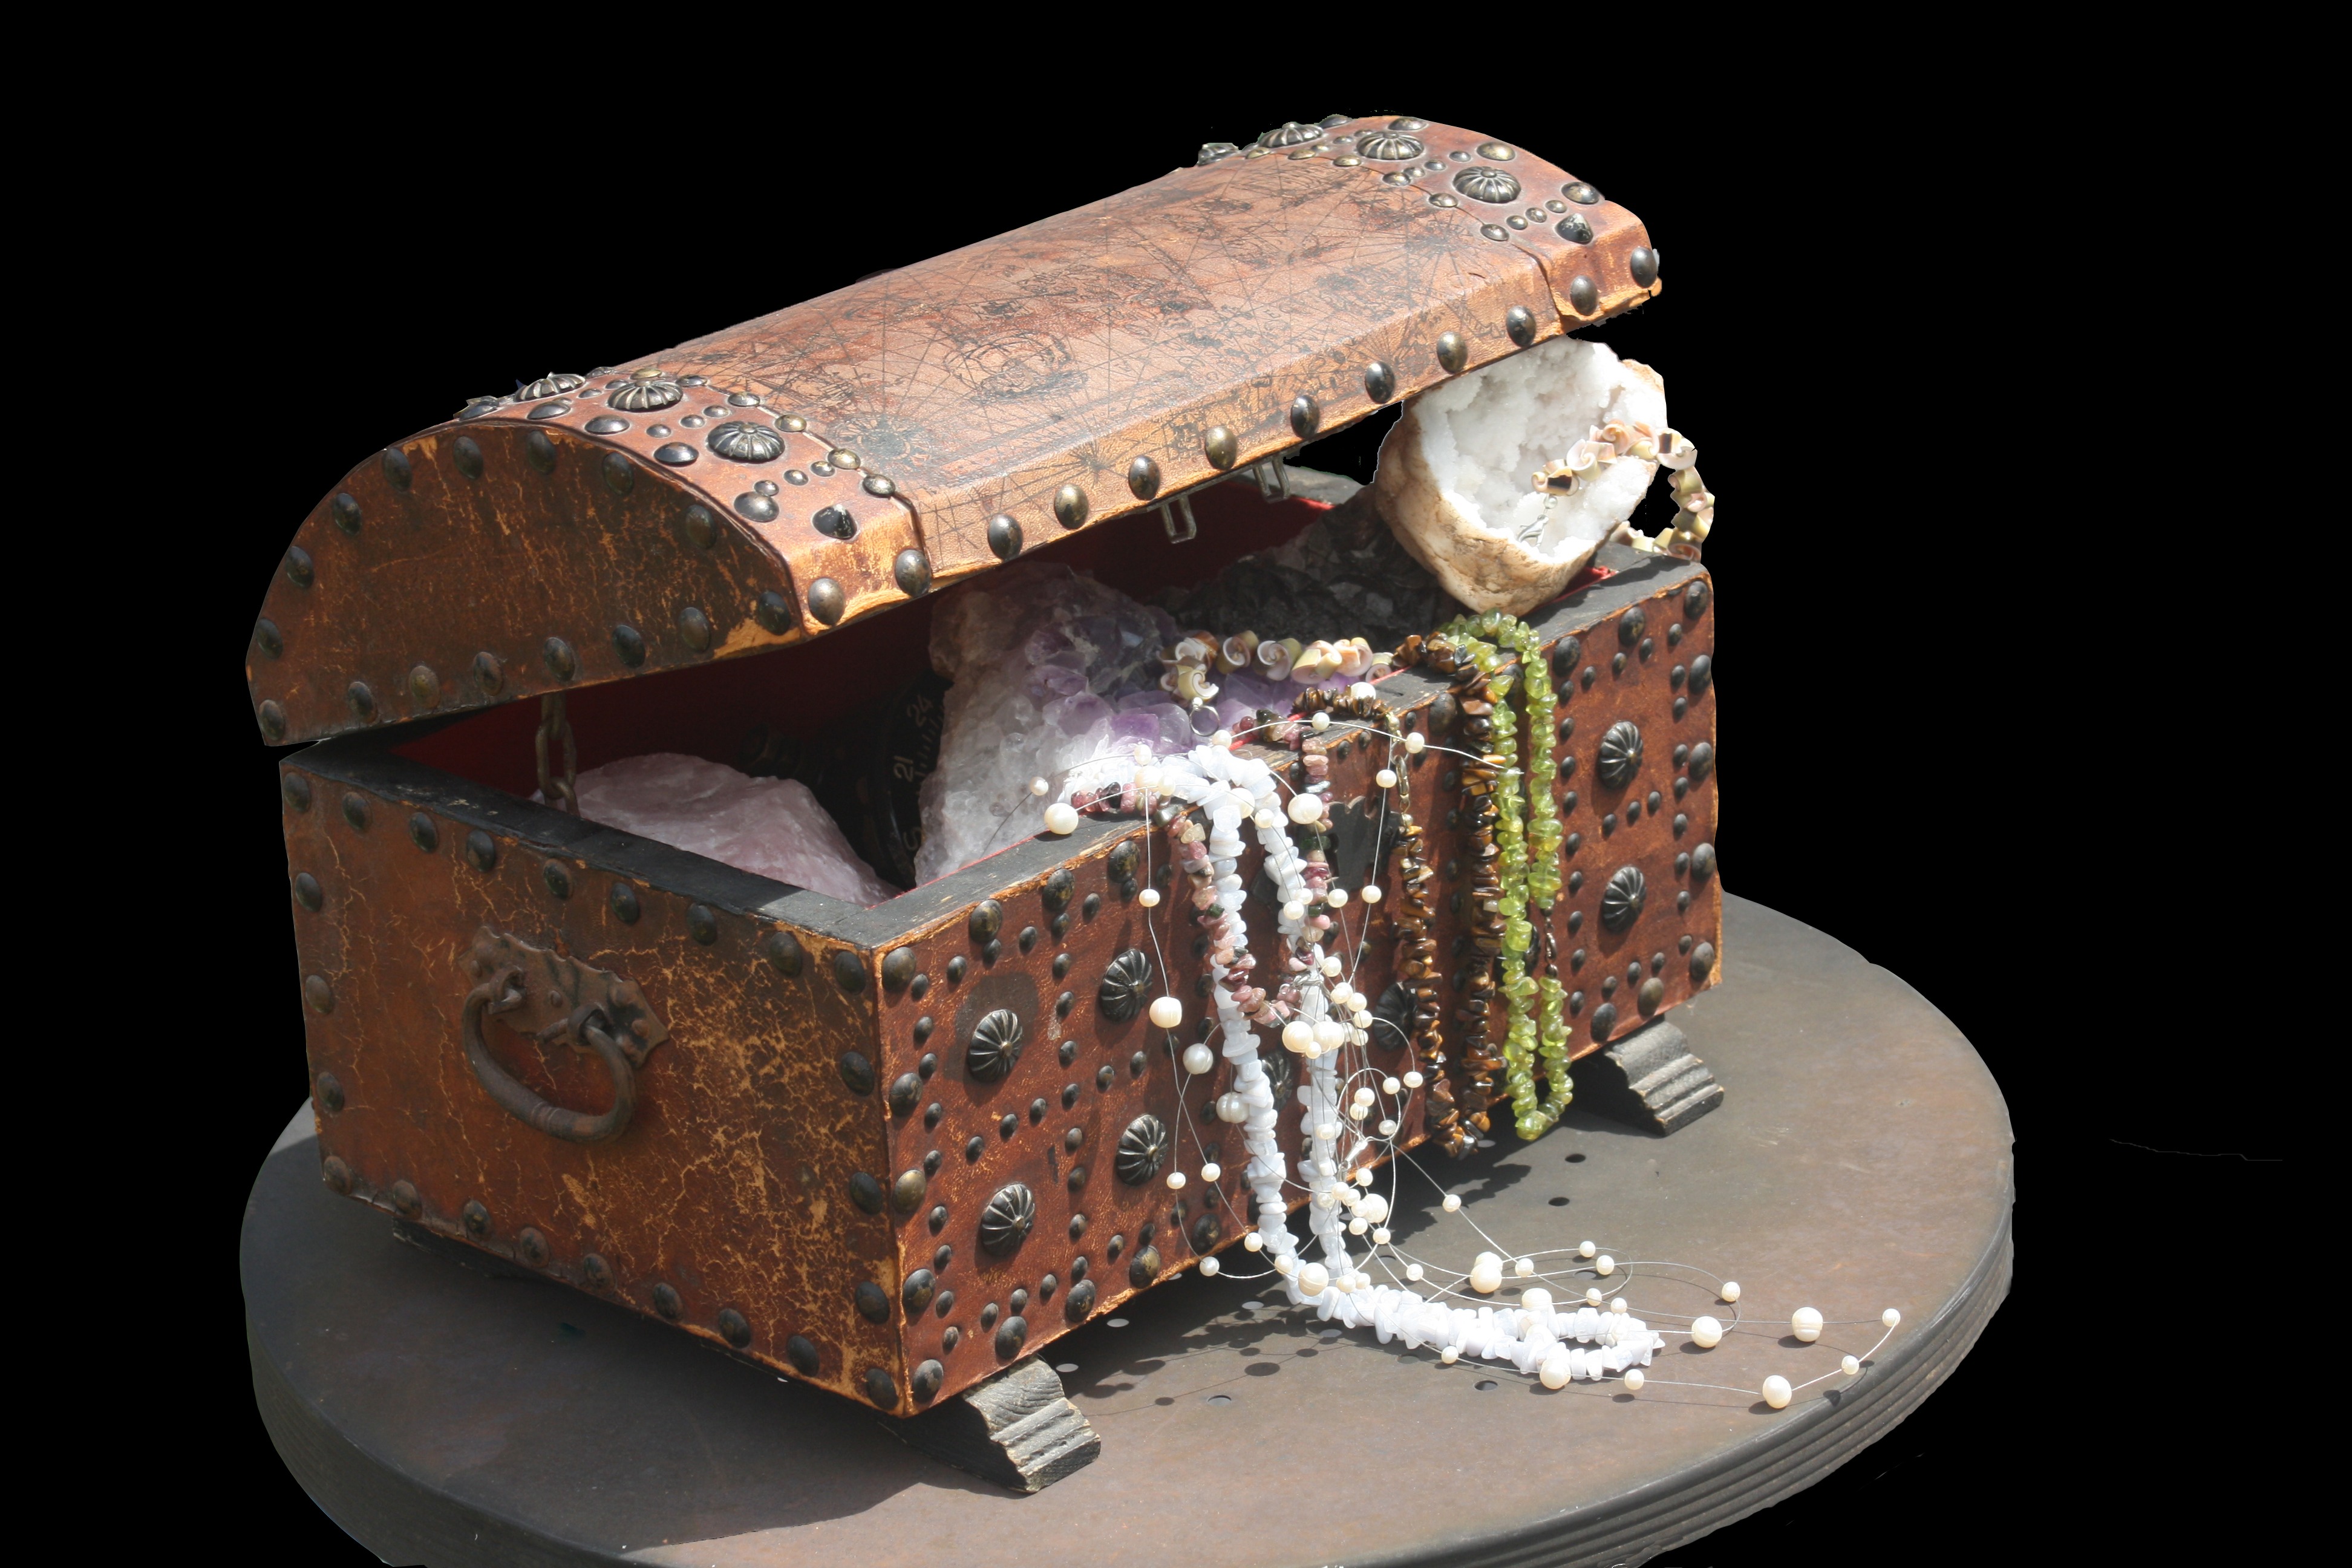
wood, isolated, decoration, food, box, lighting, jewellery, chains, iron, treasure, gems, treasure chest